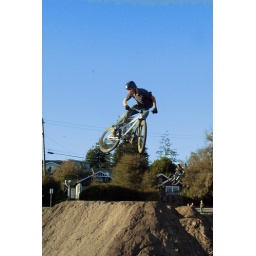
Guy doing a motowhip with jack in the background doing a table at the aptos post office jumps